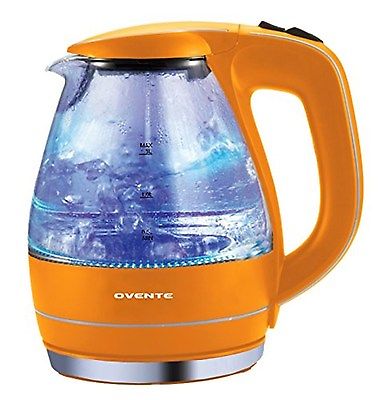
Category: kettle